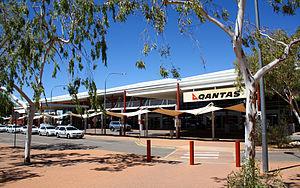
L'aéroport d'Alice Springs, Territoire du Nord, Australie, possède deux pistes, une piste de 3 500 m et une autre de 1 400 m. L'aéroport est situé à environ 14 km du centre ville d' Alice Springs. Il borde la Stuart Highway.